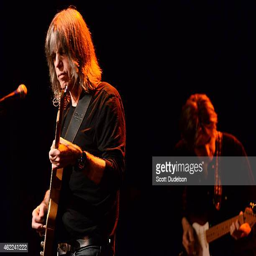
jazz fusion artist and instrumental rock artist perform on stage